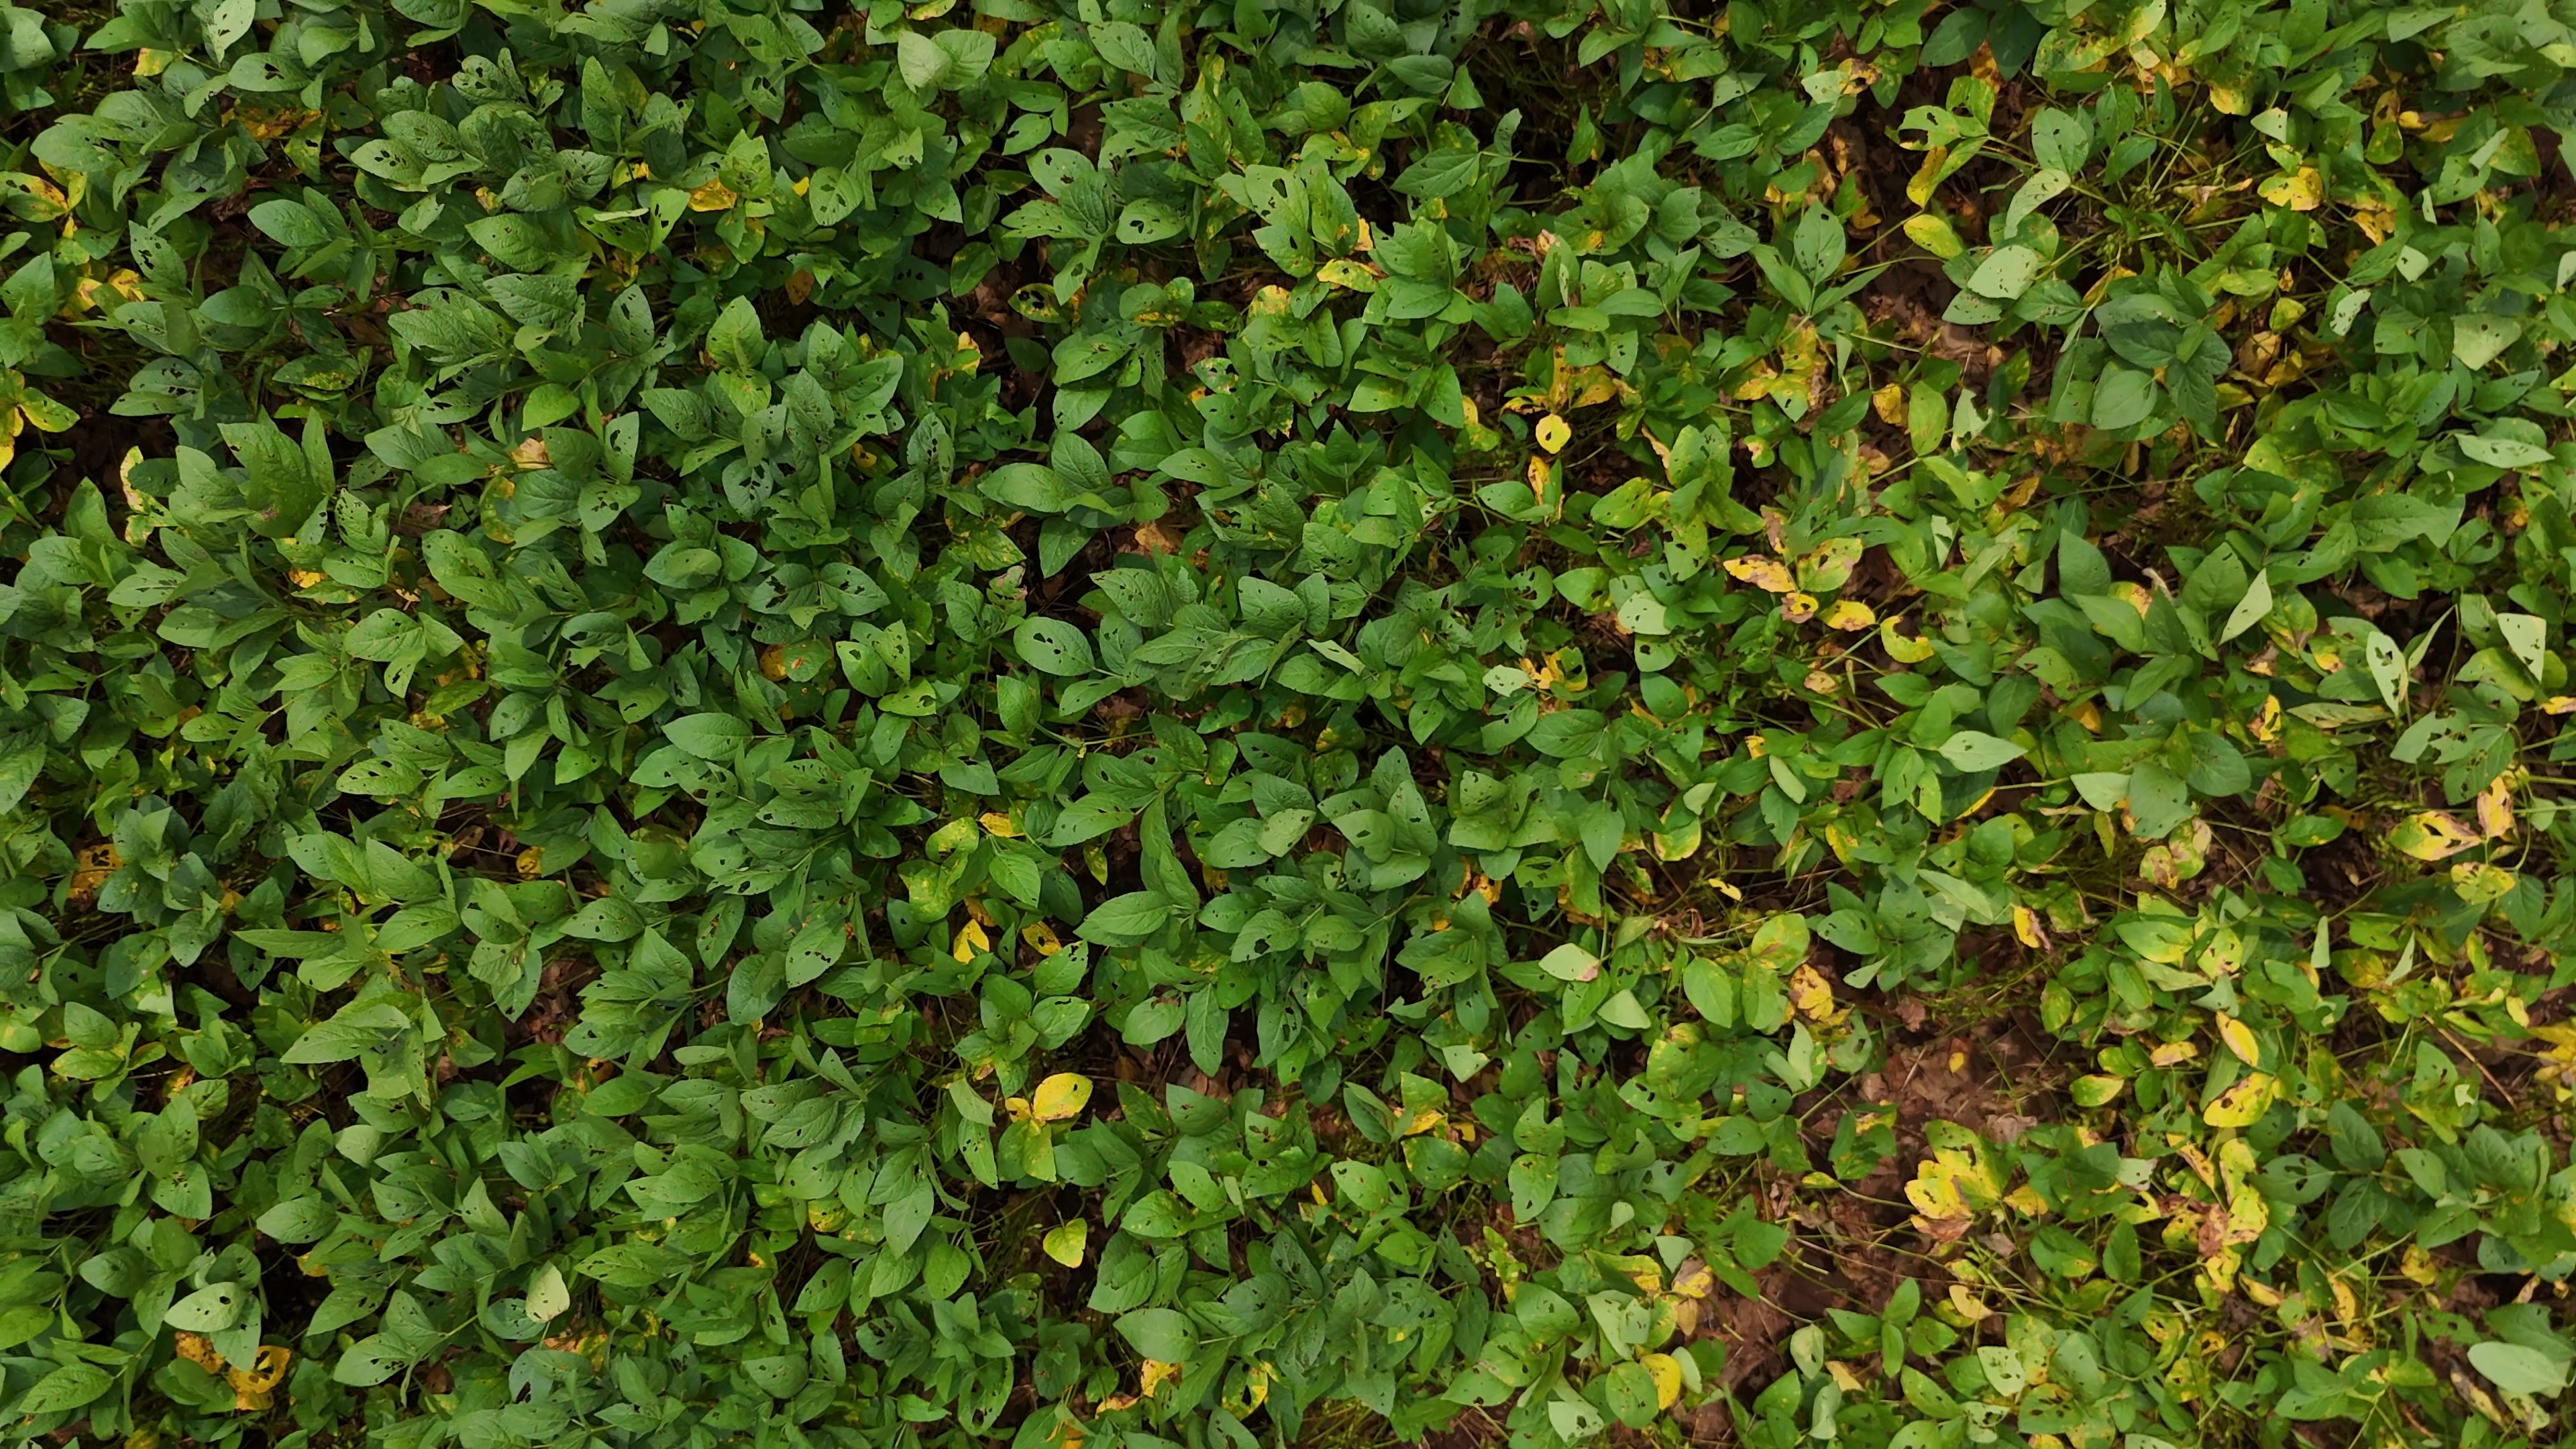
Label: Rust